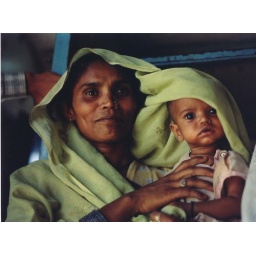
mother and baby in green on the train